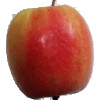
Label: apple_pink_lady